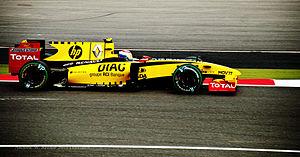
Vitaly Petrov à Silverstone en 2010.jpg
Le championnat du monde de Formule 1 2010, la 61ᵉ édition du championnat du monde des pilotes, est remporté par Sebastian Vettel chez les pilotes et par Red Bull Racing chez les constructeurs. Deux modifications importantes sont introduites : d'une part, les ravitaillements en carburant étant interdits, les pilotes doivent embarquer suffisamment d'essence pour la durée d'une course ; d'autre part, le barème de points est modifié : les dix premiers marquent désormais et le vainqueur se voit accorder 25 points contre 10 de 2003 à 2009.
Le Grand Prix automobile de Grande-Bretagne 2010, disputé sur le Circuit de Silverstone le 11 juillet 2010, est la soixante-et-unième édition du Grand Prix, la 830ᵉ épreuve du championnat du monde de Formule 1 courue depuis 1950 et la dixième manche du championnat 2010.